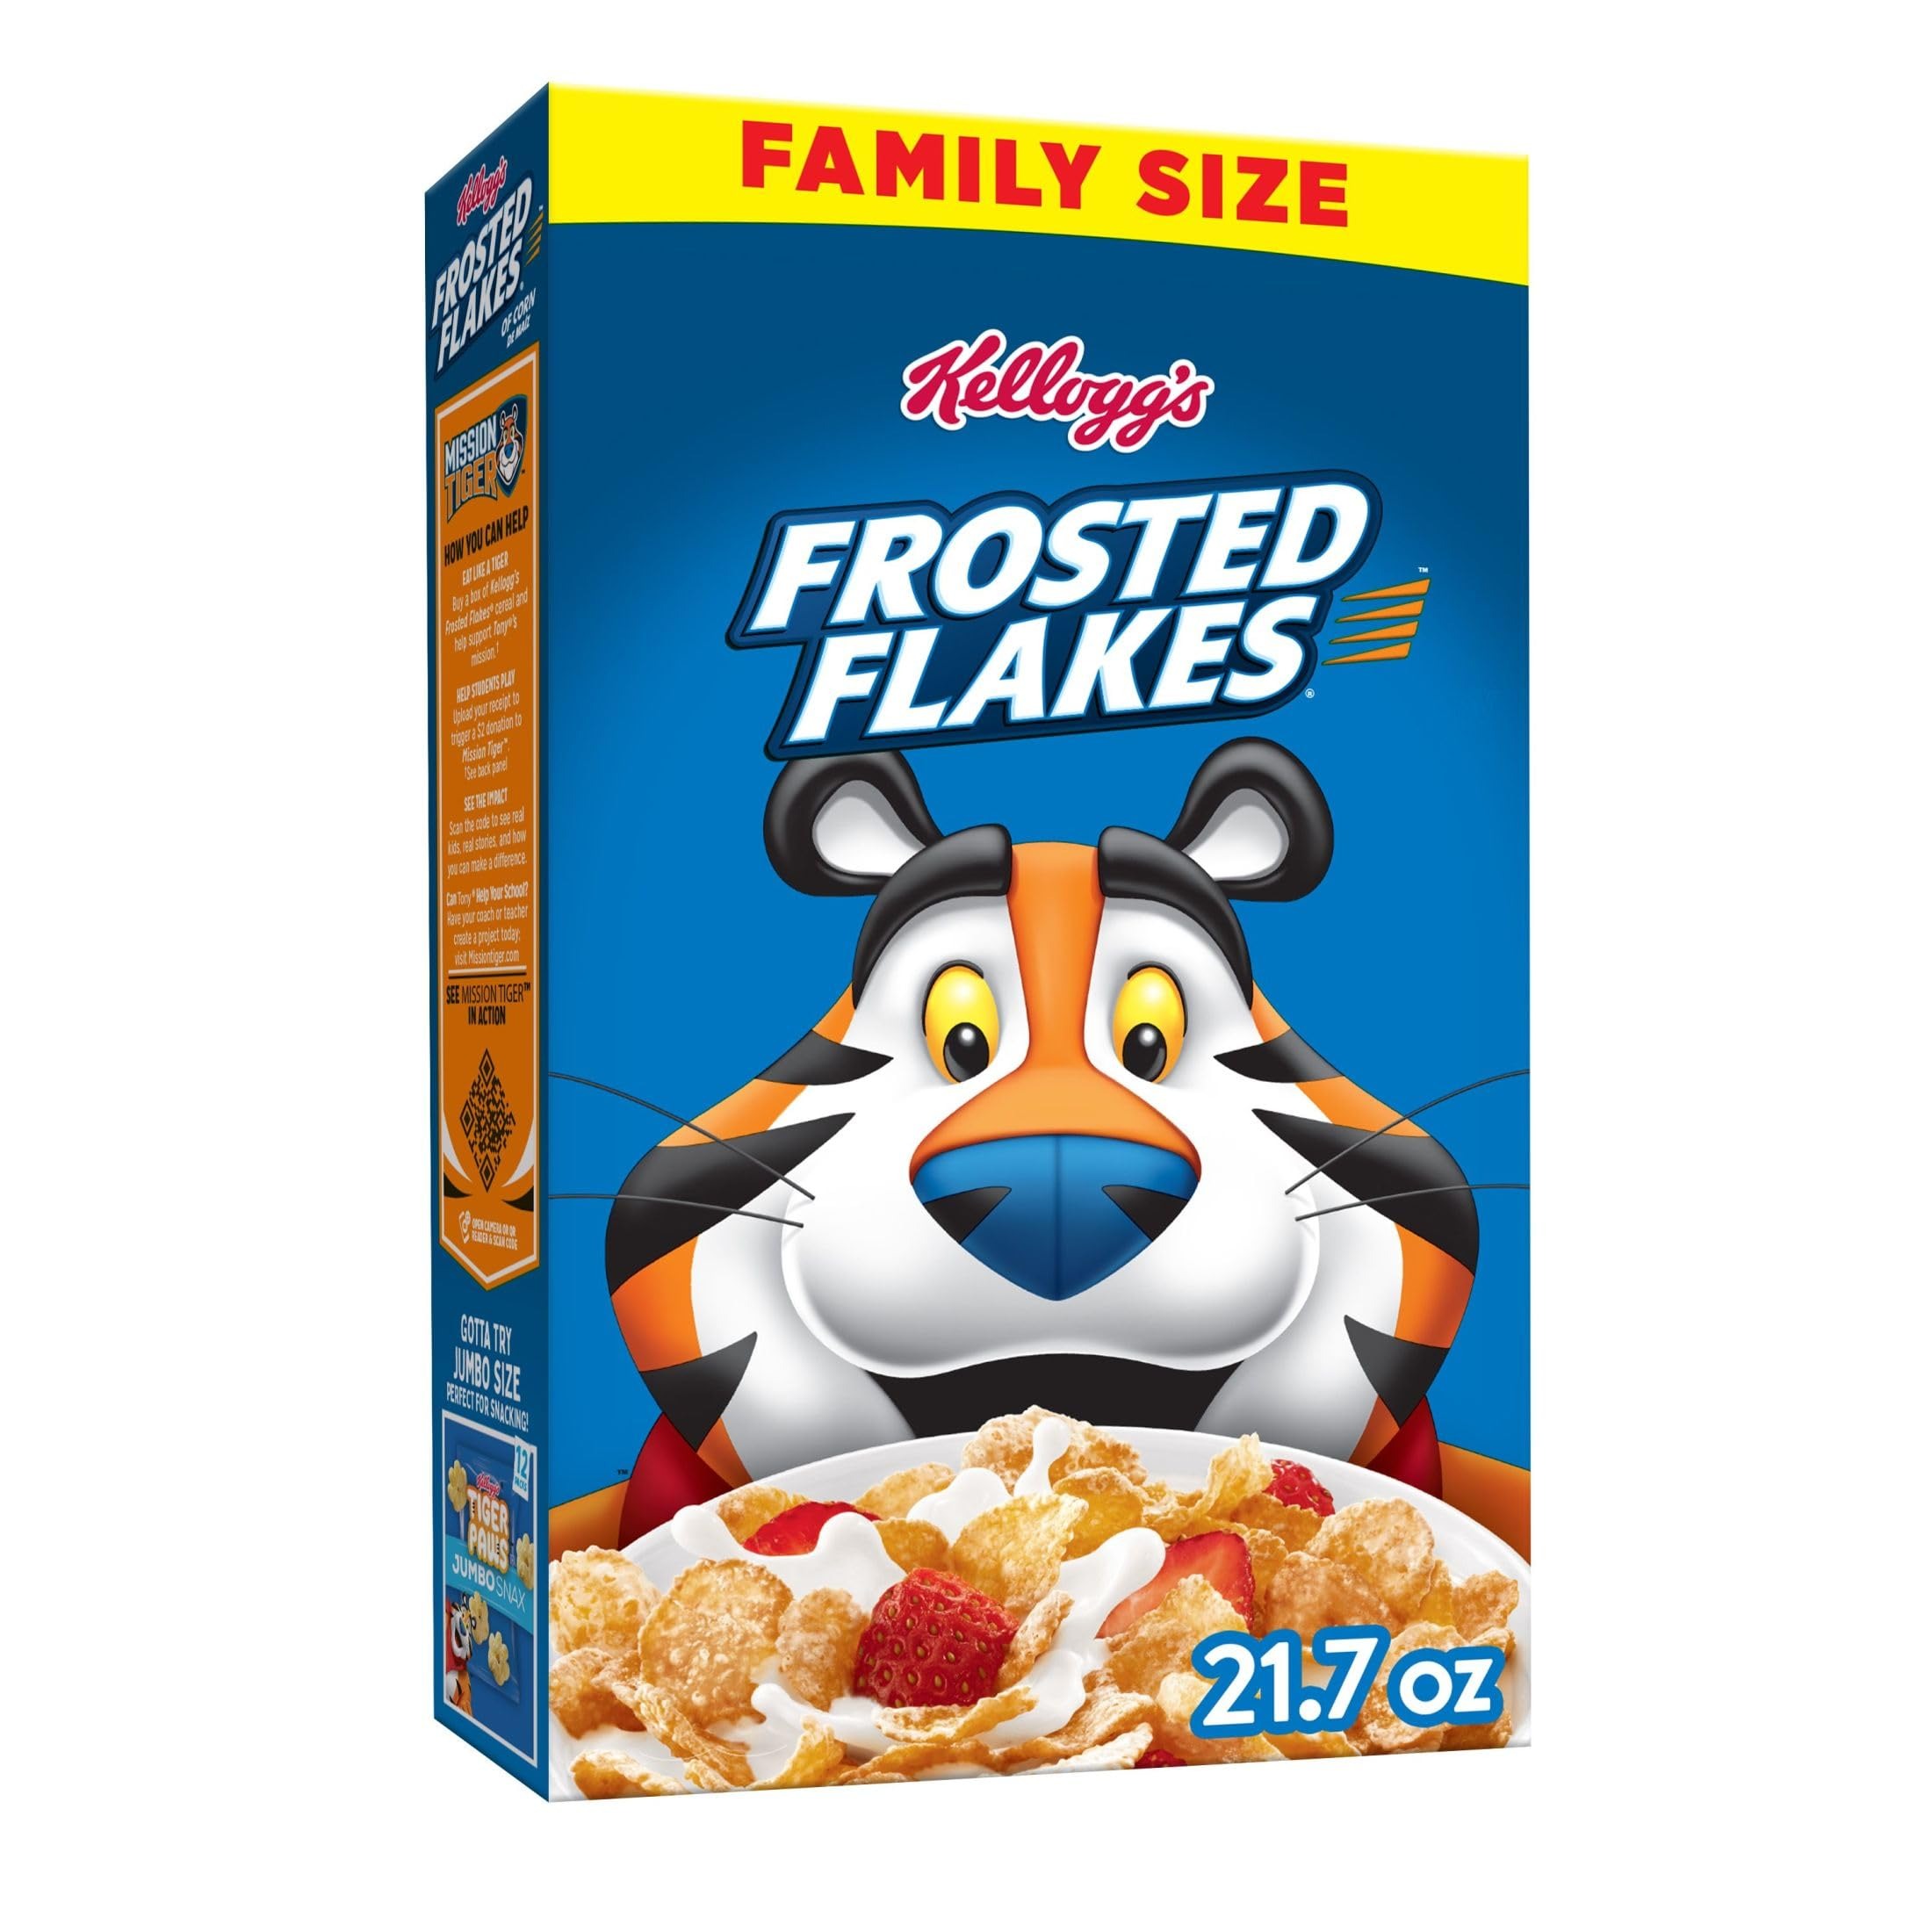
Item Name: Kellogg's Frosted Flakes Breakfast Cereal, Kids Cereal, Family Breakfast, Family Size, Original, 21.7oz Box (1 Box)
Bullet Point 1: Kellogg’s is partnering with Penguin Random House to provide two free books when you purchase one participating Kellogg's cereal and one participating partner product; Go to feedingreading.com for details; Packaging may vary
Bullet Point 2: Share a GR-R-REAT tasting family breakfast; Perfect for both kids and adults
Bullet Point 3: Good source of 8 vitamins and minerals; Fat-free, healthy cereal; No artificial flavors or colors; Kosher Pareve
Bullet Point 4: Enjoy with or without your favorite milk; Makes a tasty treat at work, as a school snack, or a quick dinner
Bullet Point 5: Includes 1, 21.7oz family-size box of Kellogg's Frosted Flakes Original breakfast cereal; Packaged for freshness and great taste
Value: 21.7
Unit: Ounce

Price: 5.69